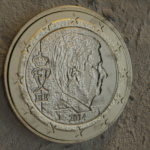
Coin value: 1euro
Country: be
Edition: 2014